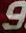
Number: 9